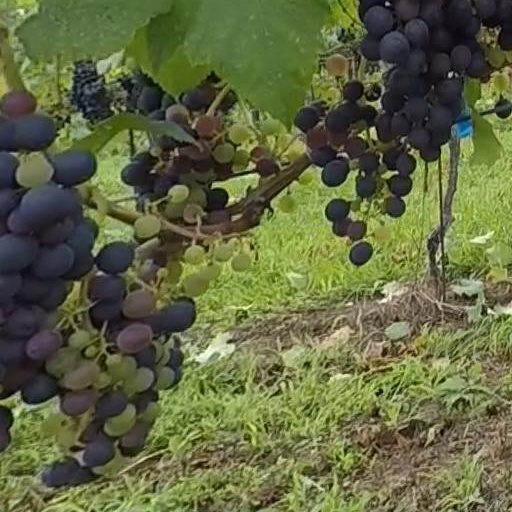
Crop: grape